Oullim Spirra

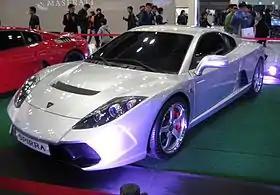
Spirra EX

The Oullim Spirra is a sports car manufactured by Oullim Motors, a subsidiary of Oullim Networks. The company headquarters are located in Yangjae-dong in Gangnam of Seoul while the production facility is located in Gyeonggi Province just south of Seoul. Oullim Motors was co-founded in 2007 by former Ssangyong Motors designer Han-chul Kim and Dong-hyuk Park, the founder and CEO of Oullim Networks.